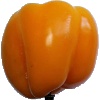
Label: Pepper Yellow 1